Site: brandenburg
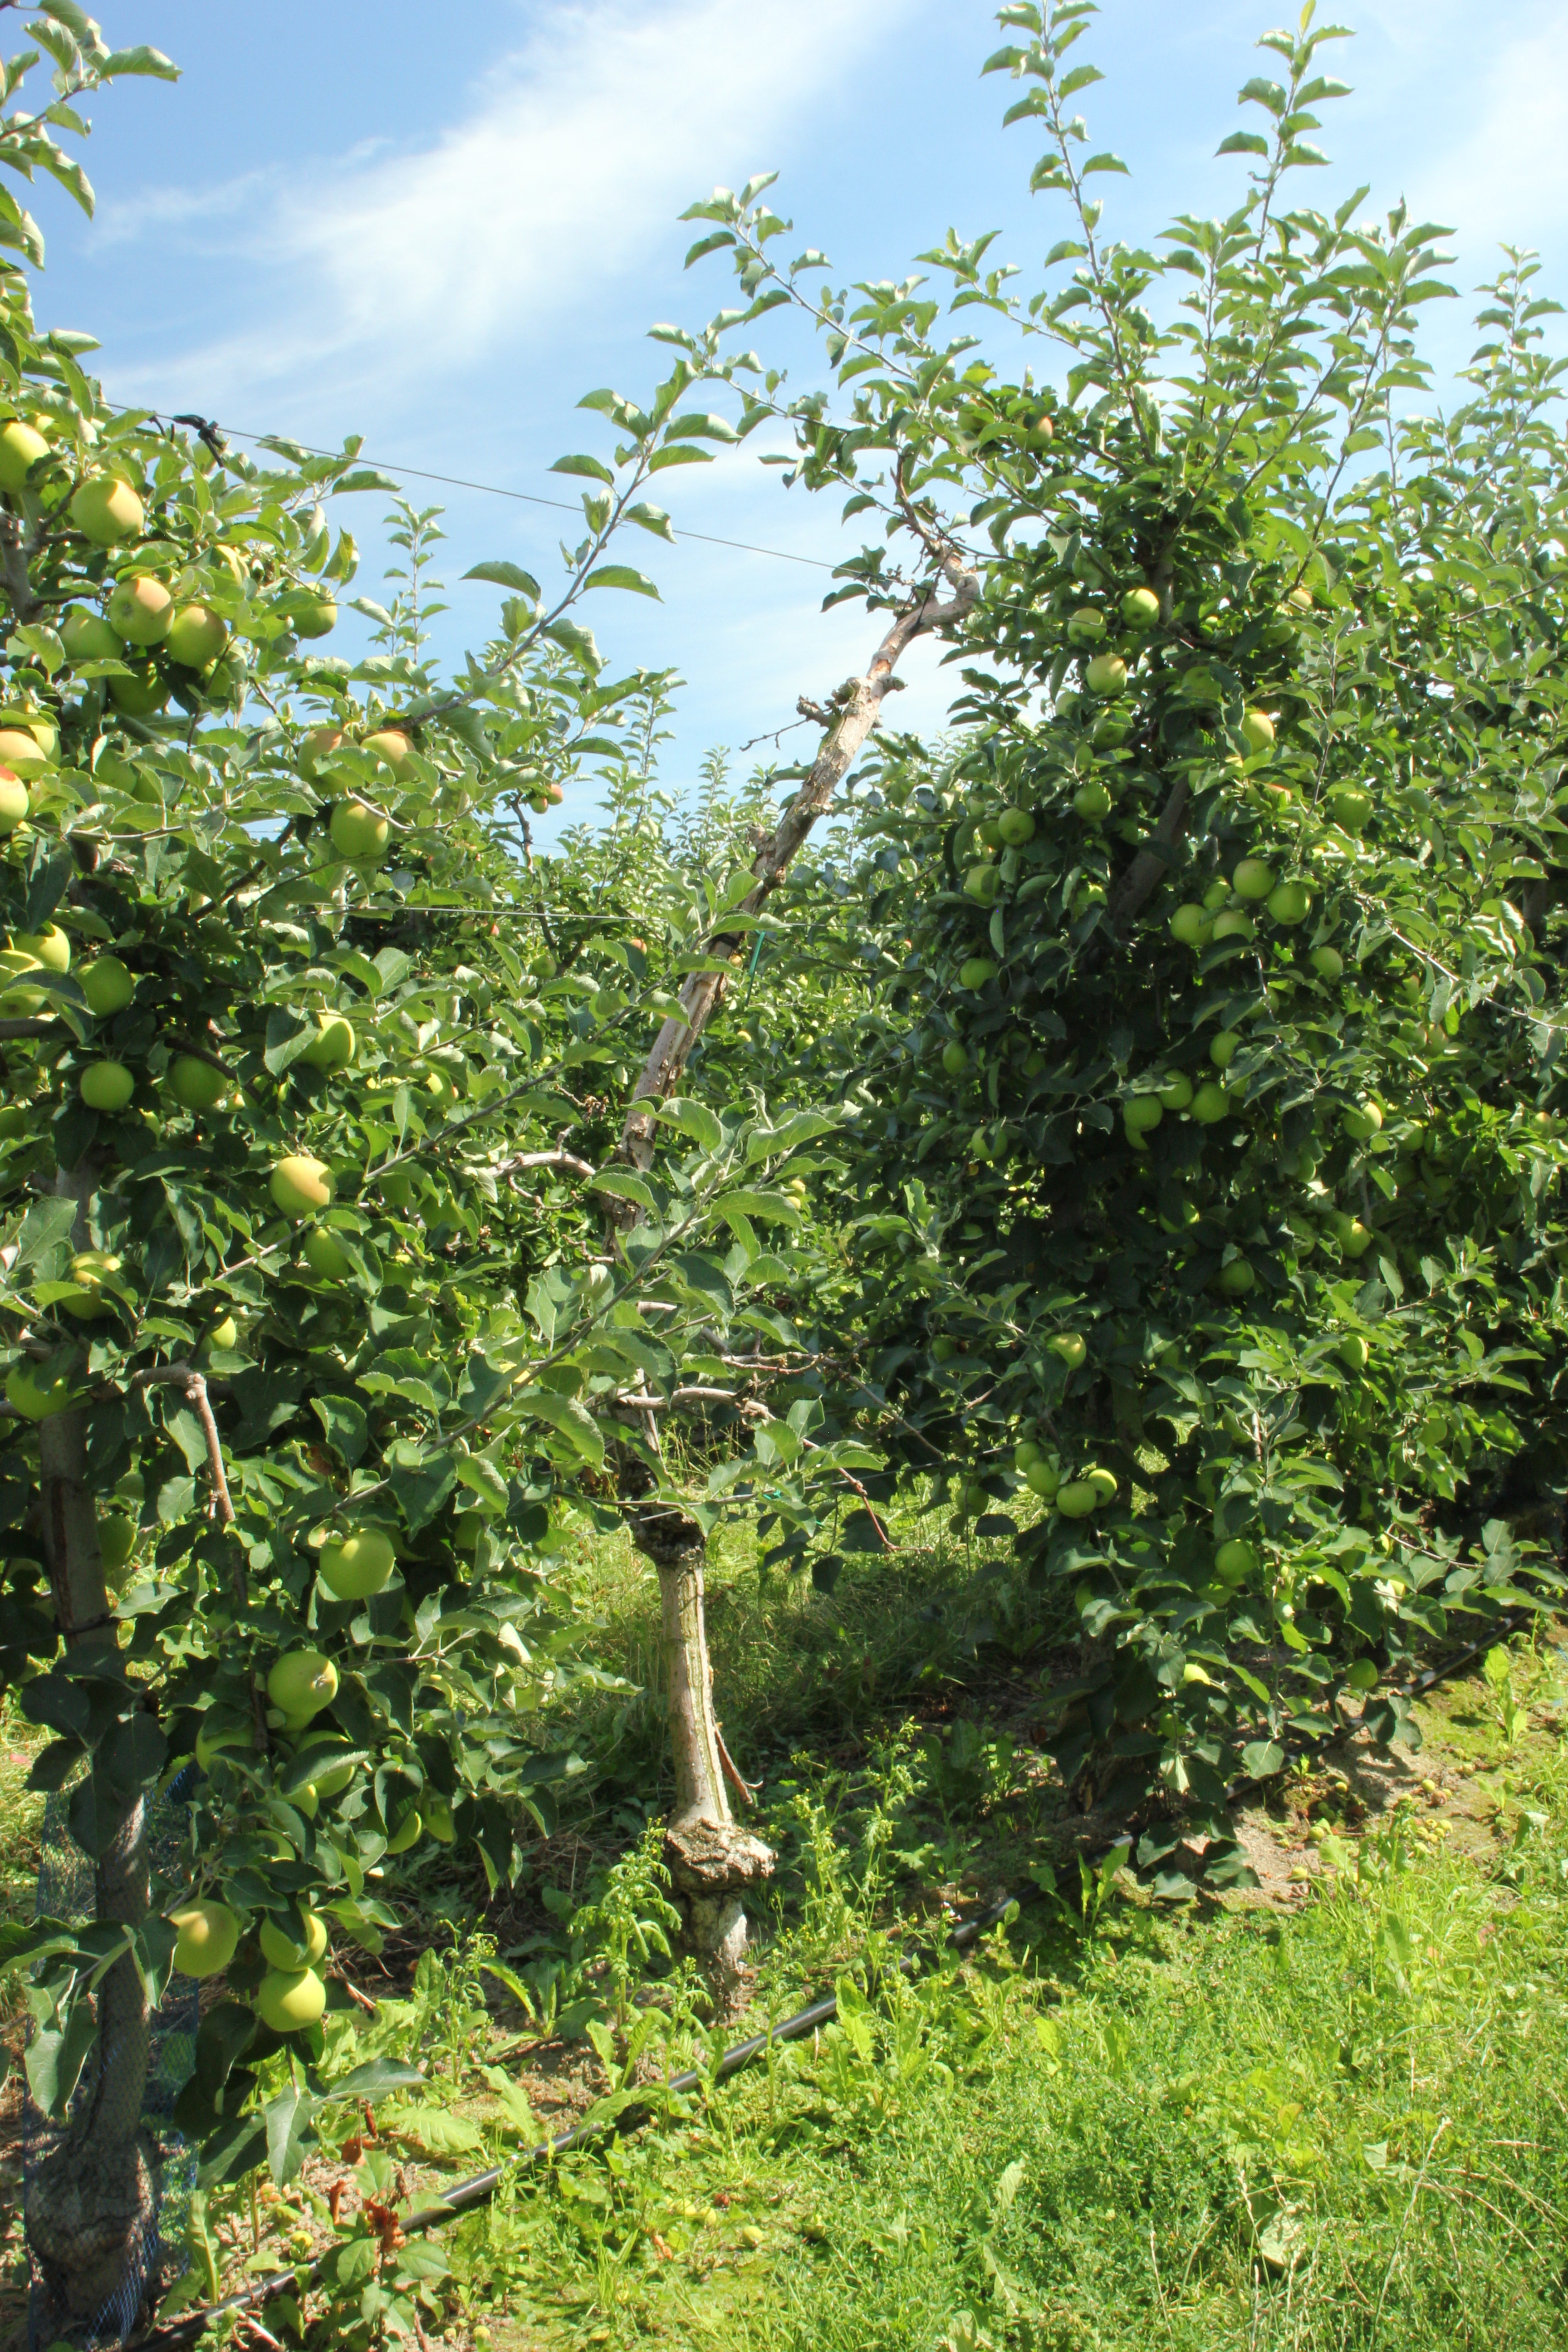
Growth stage (BBCH 77): Development of fruit